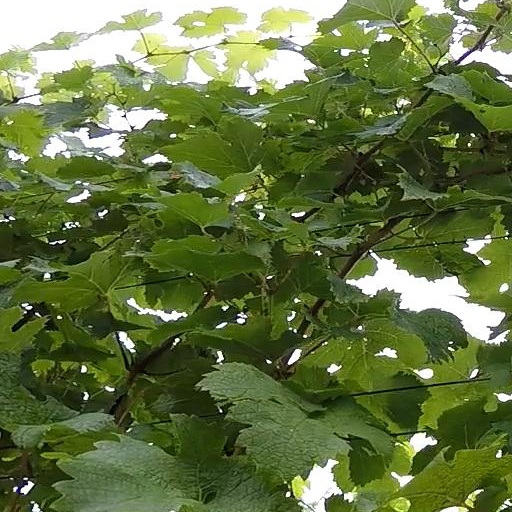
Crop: grape